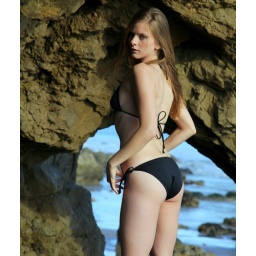
Photoshoot of a pretty model with long blonde hair and blue eyes in a black bikini.